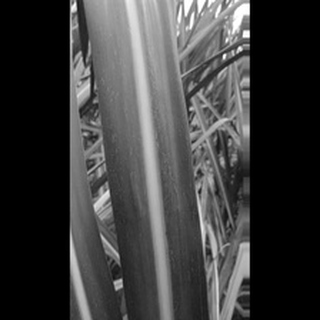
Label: sugarcane_mosaic